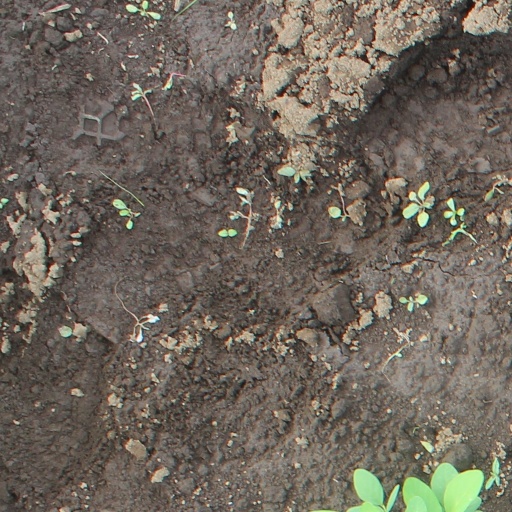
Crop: soybean